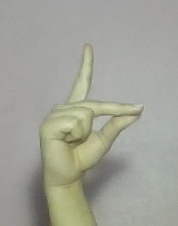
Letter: ta